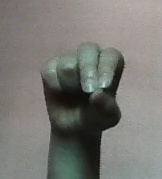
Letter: gaaf